Vomiting

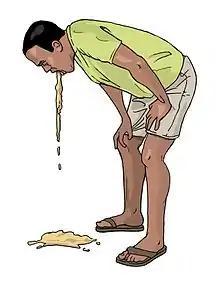
Vomiting

Vomiting is dangerous if gastric content enters the respiratory tract. Under normal circumstances, the gag reflex and coughing prevent this from occurring; however, these protective reflexes are compromised in persons who are under the influence of certain substances (including alcohol) or even mildly anesthetized. The individual may choke and asphyxiate or develop aspiration pneumonia.